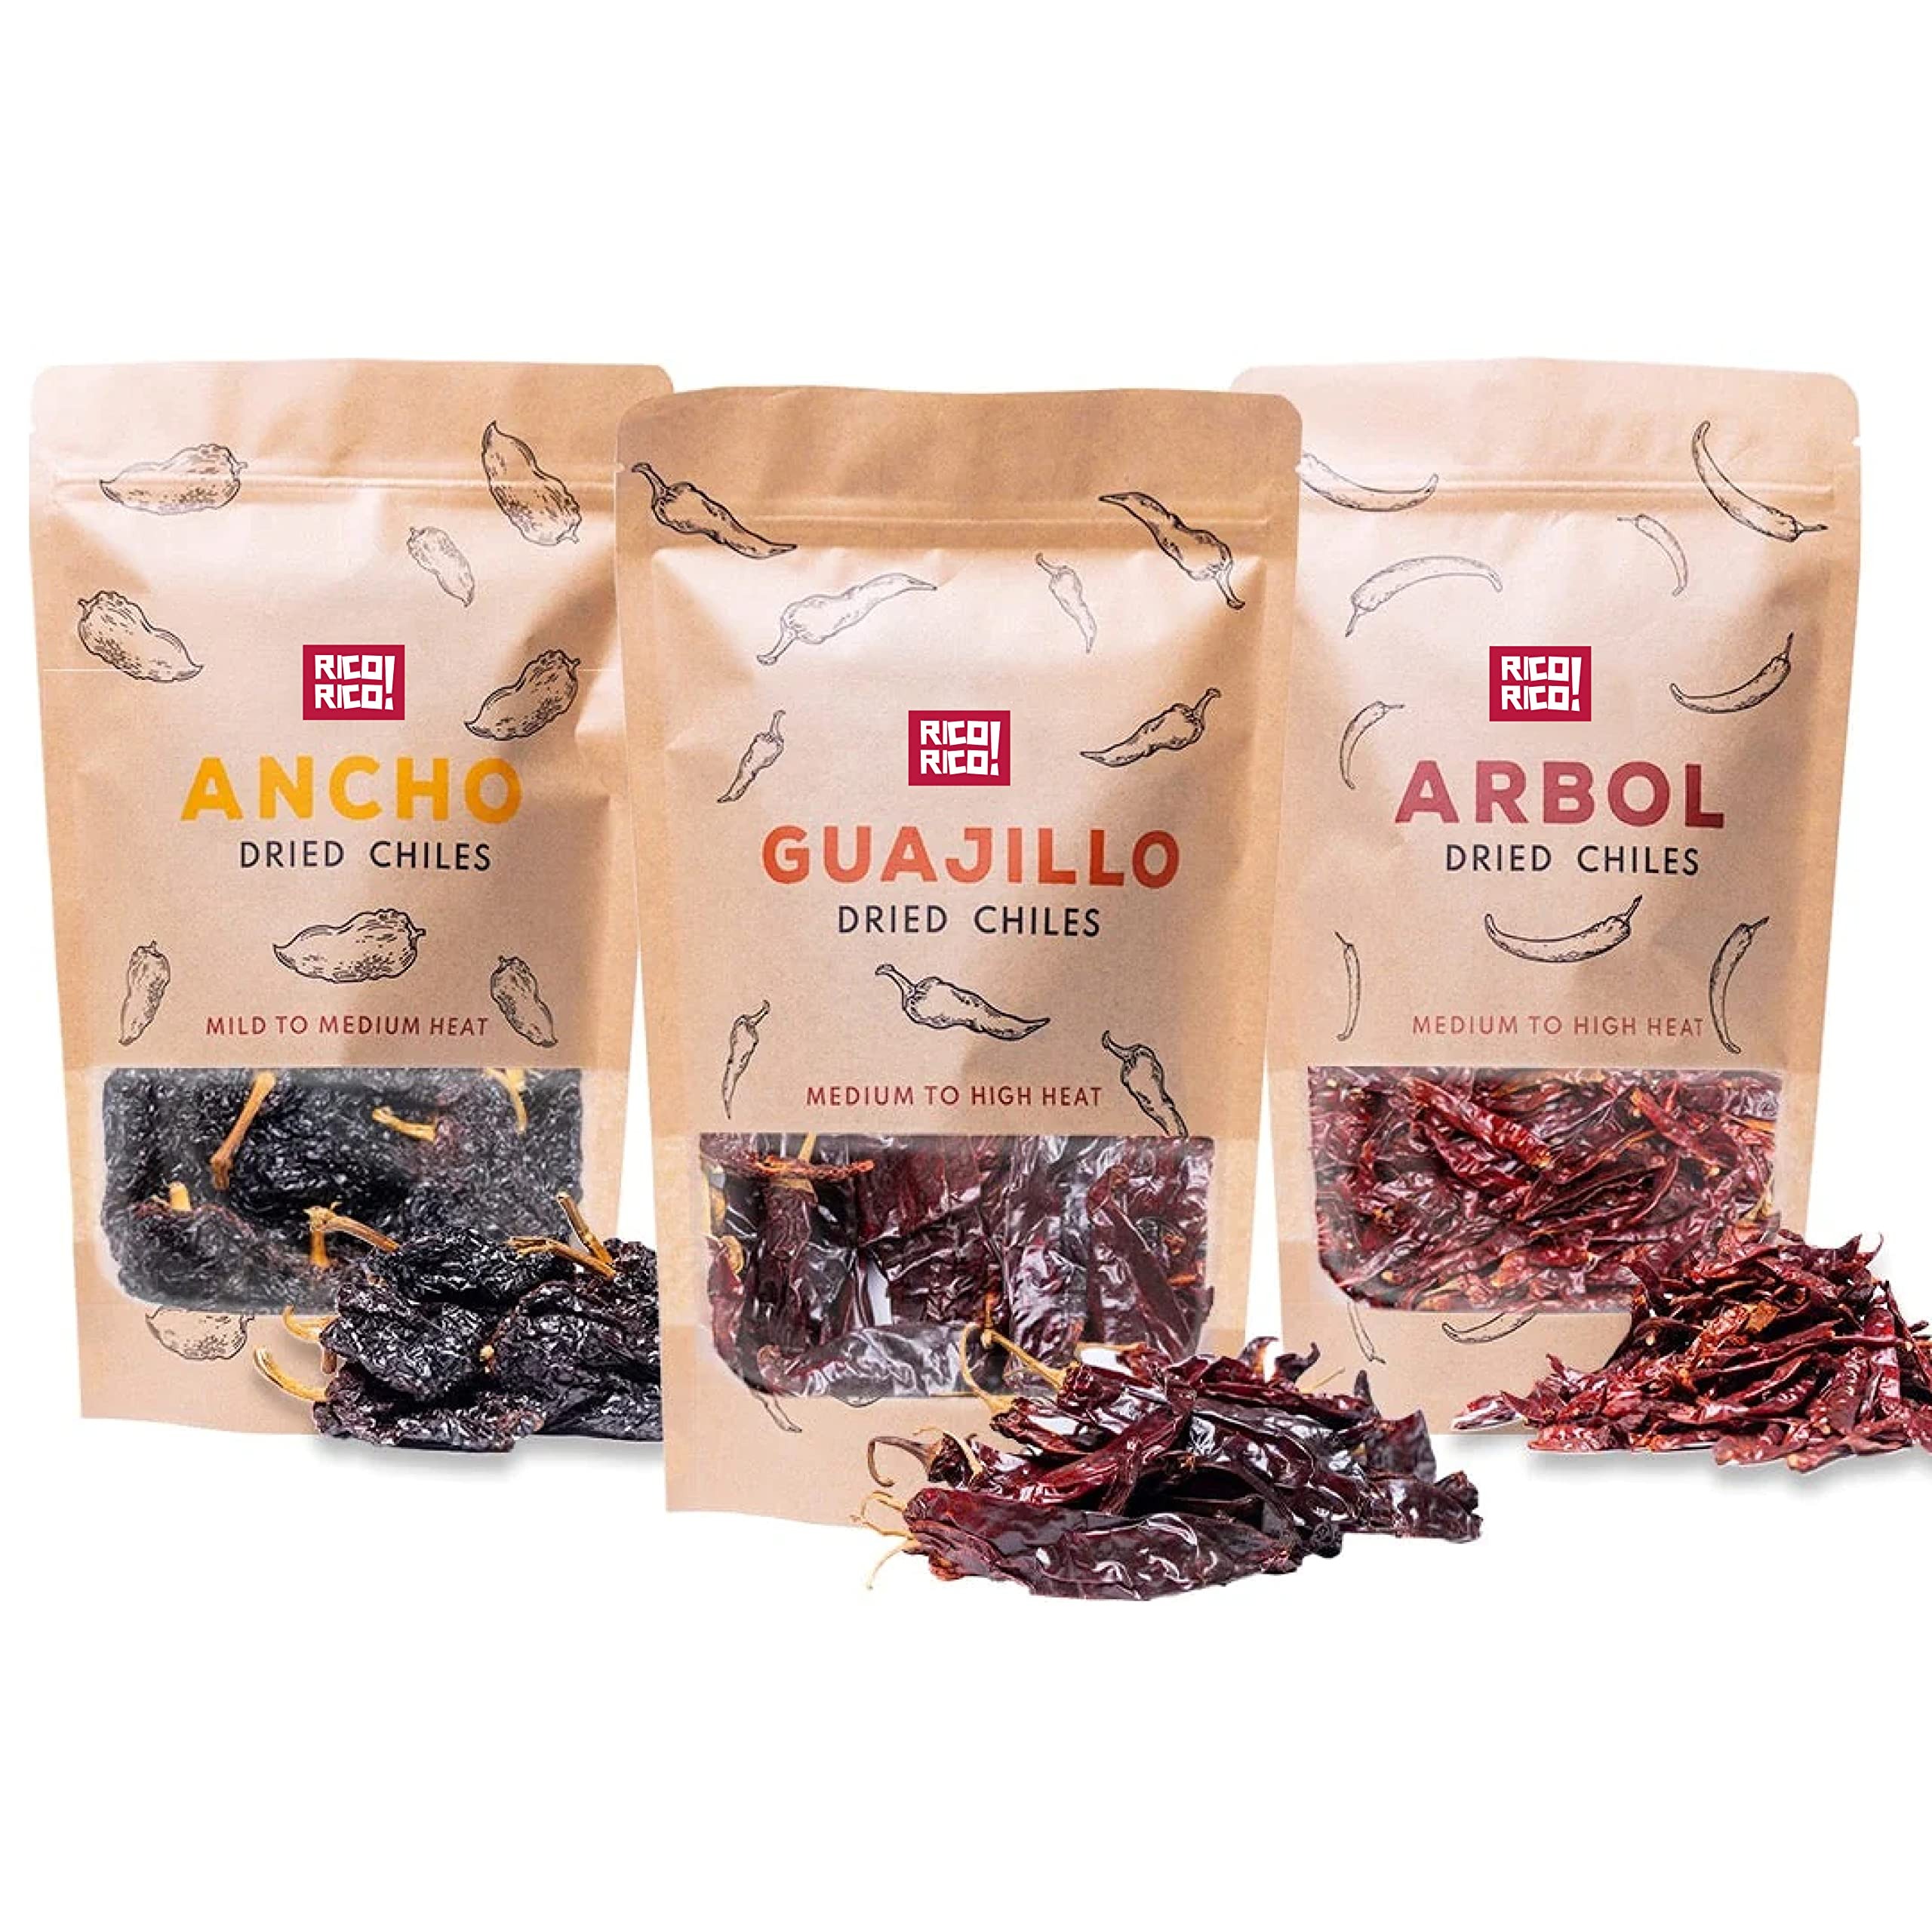
Item Name: Dried Chili Pepper 3 Pack Bundle - Ancho, Guajillo, Arbol The Holy Trinity of Chiles 12oz Total Weight by Ole Rico
Bullet Point 1: AUTHENTIC FROM MEXICO - 100 % Natural Product Sourced From Farms Throughout Mexico. Grown in the Beautiful Fields of Mexico, our Authentic Mexican Chiles are Hand Selected and Packaged with Care
Bullet Point 2: SPICY TRIO - Ancho Chile, Guajillo Chile and Arbol Chile are 3 of Our Most Popular Dried Chiles, they Make the Perfect Mexican Seasoning Combo.
Bullet Point 3: RICH FLAVOR - These Ancho Chiles, Guajillo Chiles and Pasilla Chile have a Smoky & Earthy flavor Perfect Spice Kit, it's a Match Made in Heaven (a.k.a. Mexico).
Bullet Point 4: GREAT FOR MEXICAN RECIPES - These 3 Dried Chili Peppers are Crucial Ingredients for Mexican Cuisine, Great for Birria Sauce, Tacos, Chili, Moles, Salsas, Pozole, Stews, and much more.
Bullet Point 5: 12 Oz TOTAL WEIGHT: Each Individual Pack Is 4oz For A Total of 12 oz. Comes In Heat Sealed Reusable Bag. Before use, Dried Chile Peppers are Seeded then Soaked and Pulverized to into a Paste.
Product Description: The Spicy Trio 3 Pack is a Tasty Blend of 3 Mexican Dried Chiles Peppers: Ancho & Guajillo & Arbol Three Delicious, Savory, Sweet and Spicy Chiles, finding them Fundamental Ingredients in Most Mexican Dishes. This Variety Mexican Cuisine Pack is a Perfect Spice Kit for a New Kitchen or Addition to a Collection that just needs a Refresh. Use these Mexican Spices and Mexican Chiles for Authentic Mexican Recipes like Mole, Pozole, Enchiladas and much more. This Pack comes with 3 Individual Packs Weighing 4 Ounces each. Great for Recipe Lovers or for a Housewarming Gift.
Value: 12.0
Unit: Ounce

Price: 17.45